The Woman That Dreamed About a Man

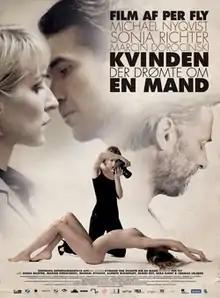
Theatrical release poster

The Woman That Dreamed About a Man, also known as The Woman Who Dreamt of a Man, is a 2010 erotic psychological drama film directed by Per Fly and starring Sonja Richter, Marcin Dorociński and Mikael Nyqvist. The film is an international co-production between Denmark, Poland, Norway and Sweden.